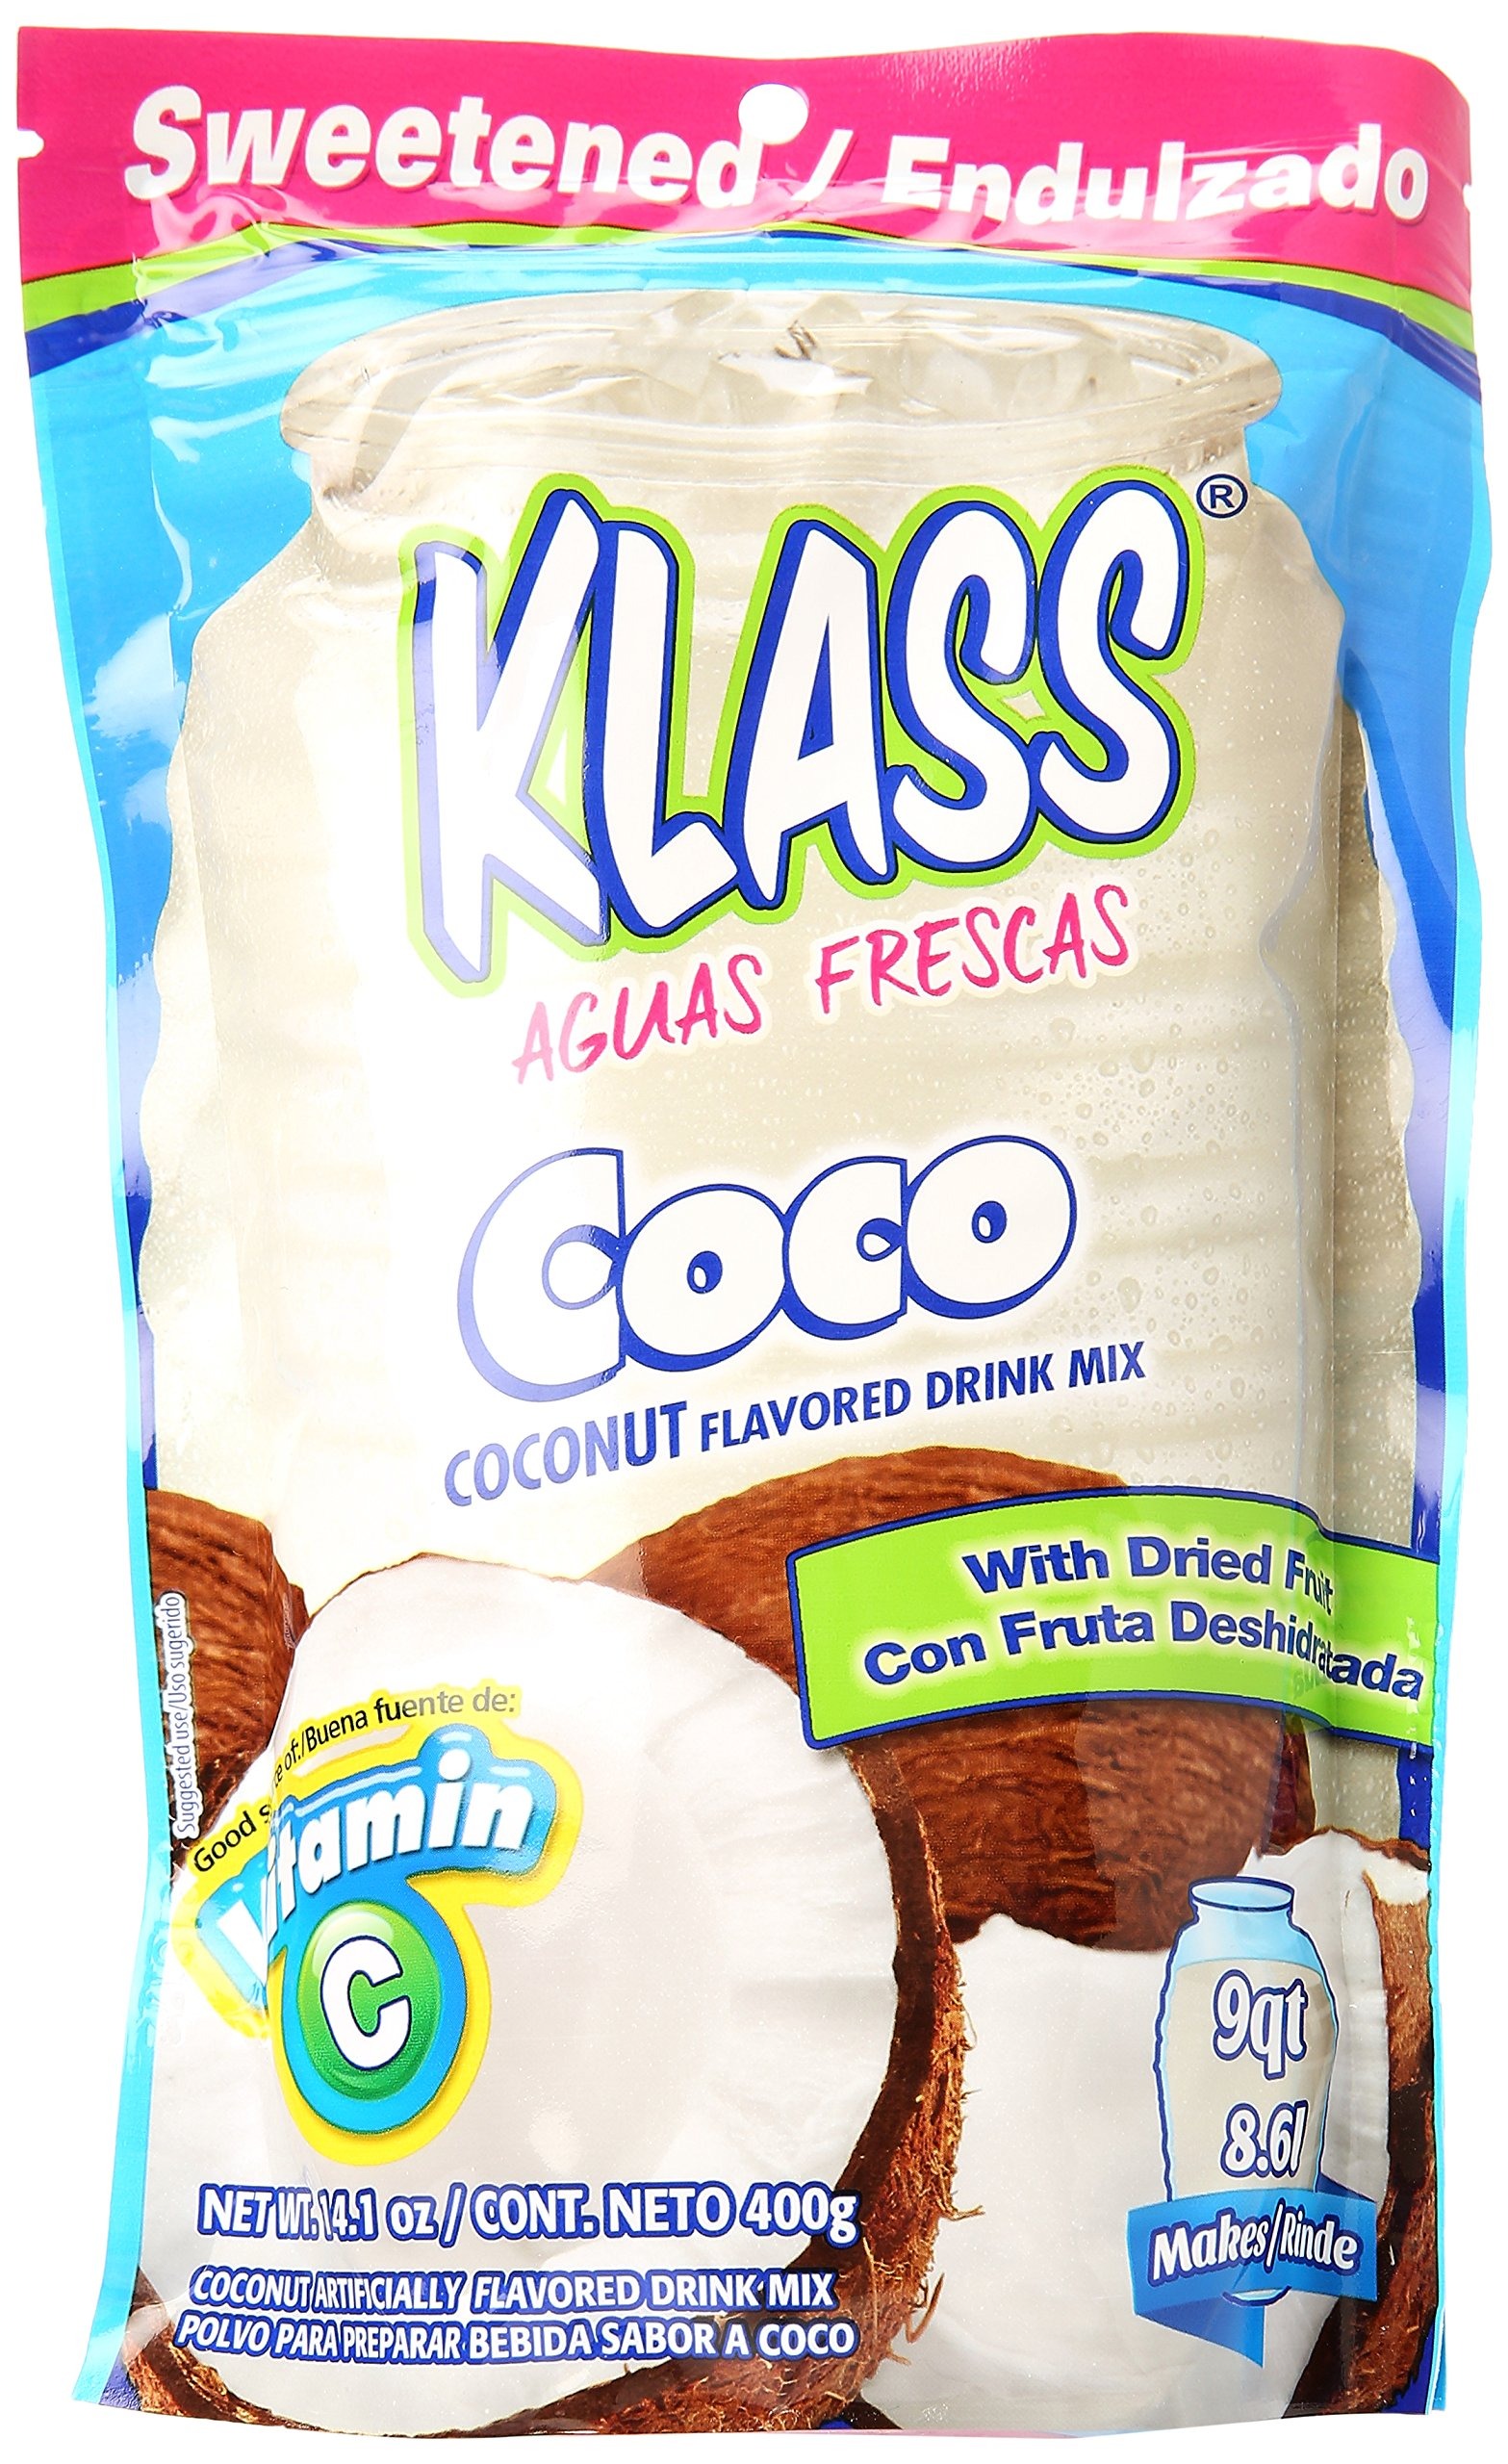
Item Name: Klass Drink Mix, Coconut
Bullet Point 1: Buy Local Market
Bullet Point 2: Brought to you by your local merchant
Bullet Point 3: Thank you for supporting your local economy
Product Description: Sweetened. With dried coconut pulp. Good source of Vitamin C. Makes 9 qt. Resealable bag.
Value: 14.1
Unit: Ounce

Price: 12.78